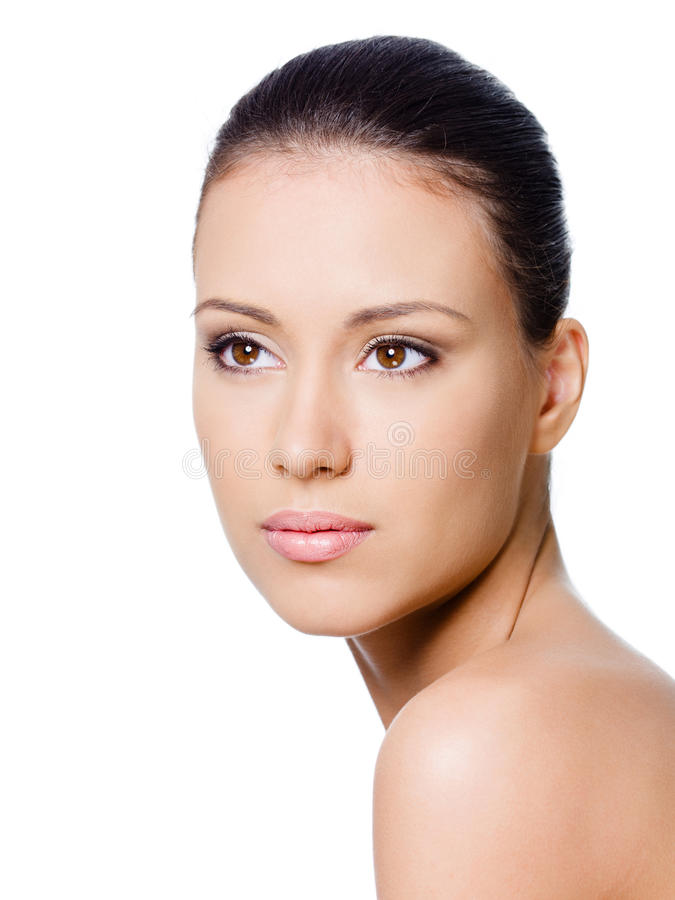
Gender: women